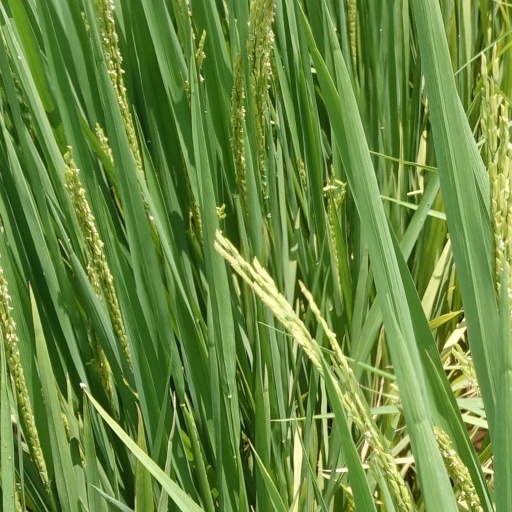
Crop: rice